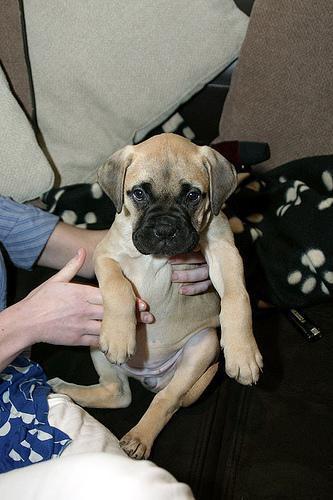
bull_mastiff